B (AC Transit)

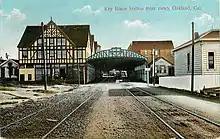
Early divided back postcard of the Key Route Inn, showing the Key Route tracks and terminus at the hotel's rear, postmarked 1912

In 1919, the line was extended out Grand and Lakeshore to Wesley Way in anticipation of real estate development in the Trestle Glen and Indian Gulch areas. It was further extended through a private right-of-way to Underhills Road on November 8, 1920. For the first year of service, trolley wire on this section of the line was strung from trees. Real estate developers would go on to include in their subdivisions a series of walking paths and stairways to provide access to trains.